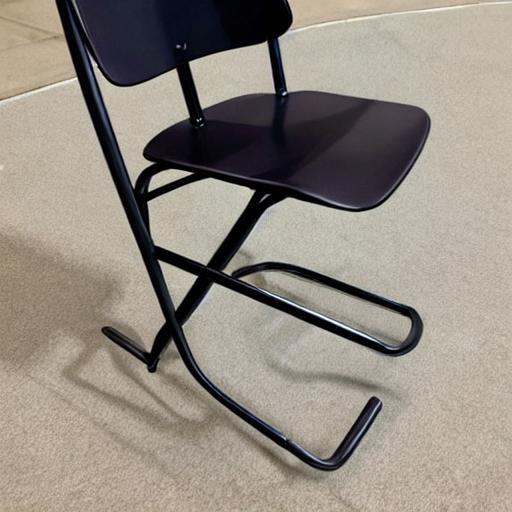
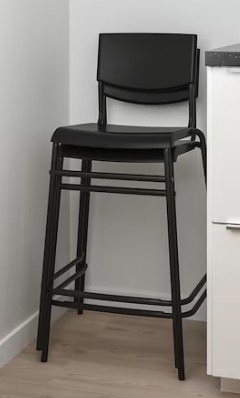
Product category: stool
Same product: no